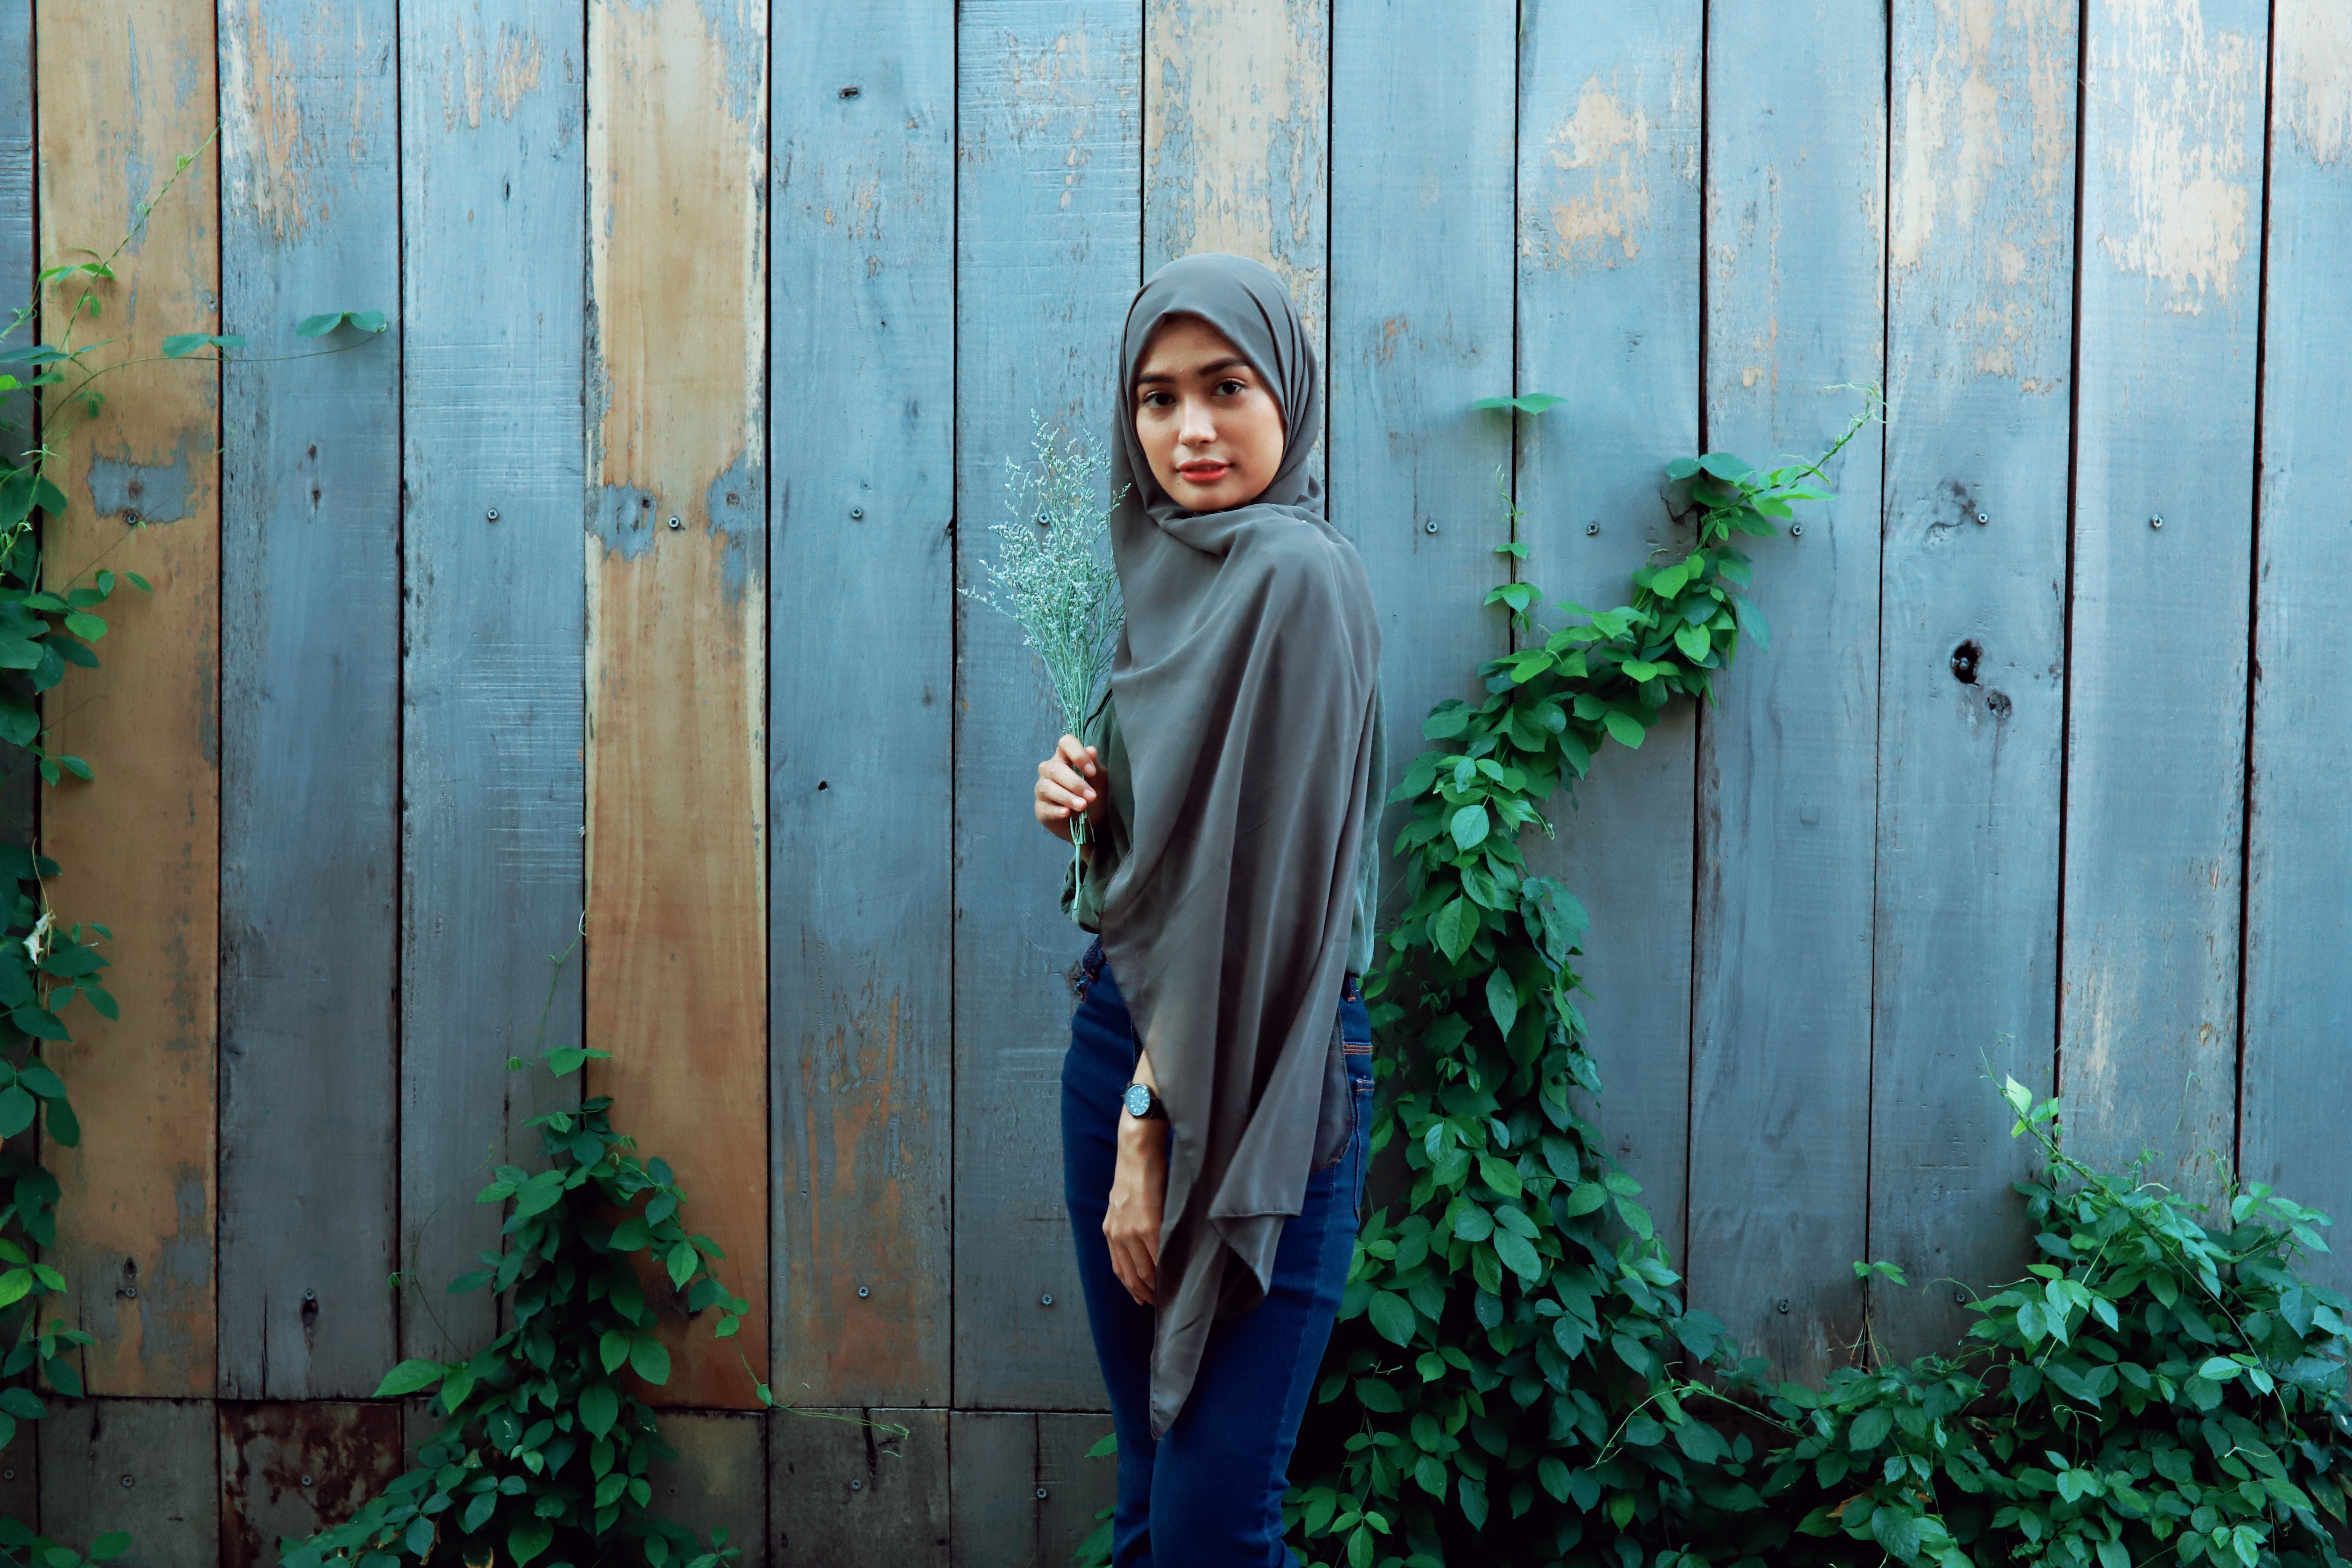
green, tree, plant, leaf, girl, grass, flower, wood